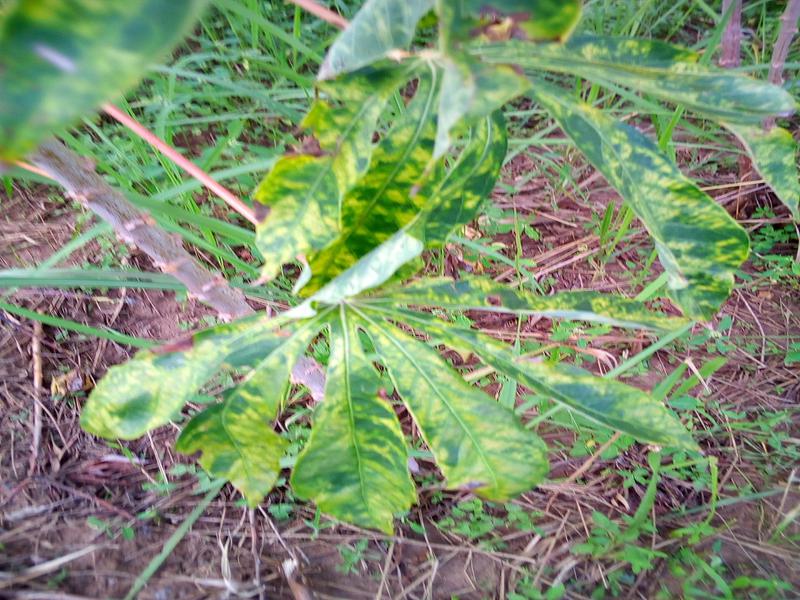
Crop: cassava
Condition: mosaic_disease